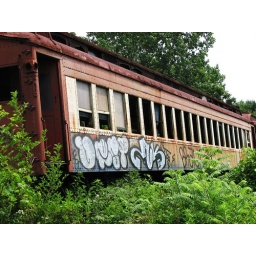
abandoned train car near kingston ny.